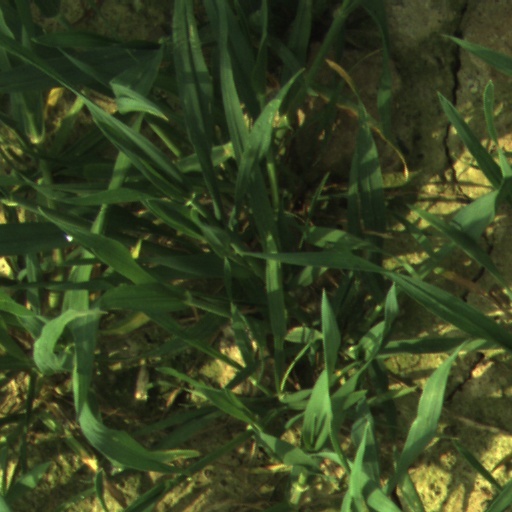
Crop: wheat